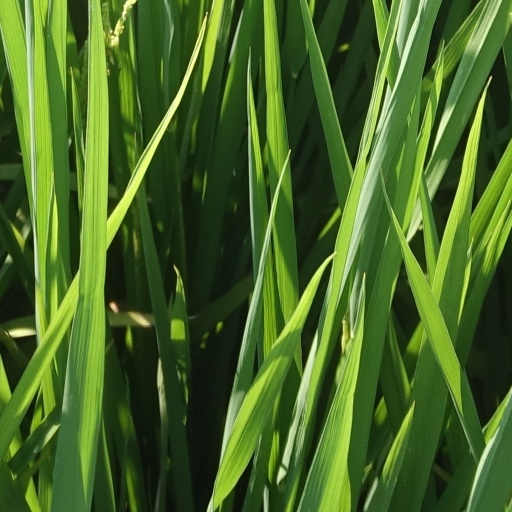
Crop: rice